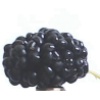
Label: Mulberry 1